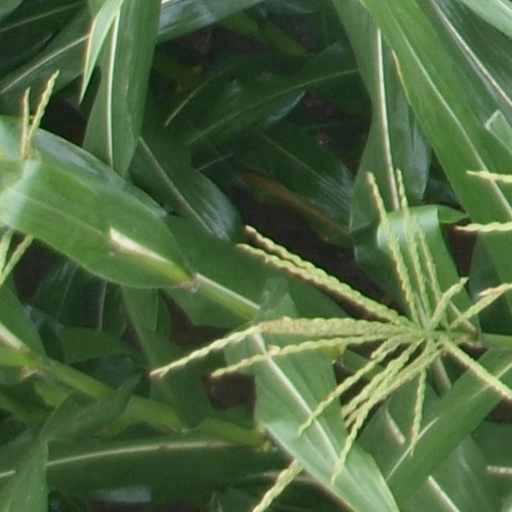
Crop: maize; corn